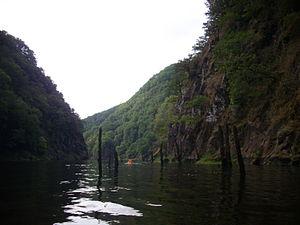
Arbres morts sur la Dordogne, dans la retenue d'eau du barrage de Marèges, entre les communes de Saint-Julien-près-Bort (Corrèze) et Saint-Pierre (Cantal)